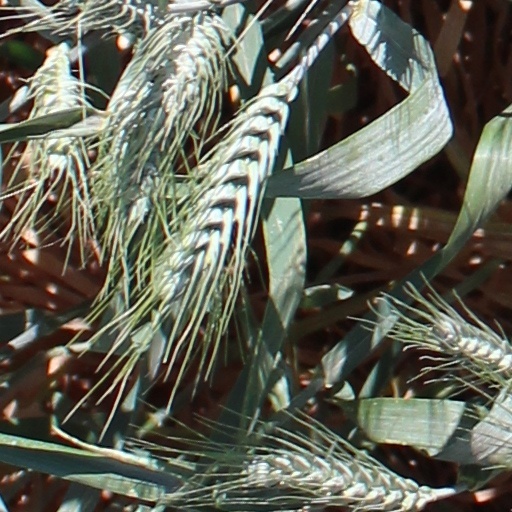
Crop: wheat